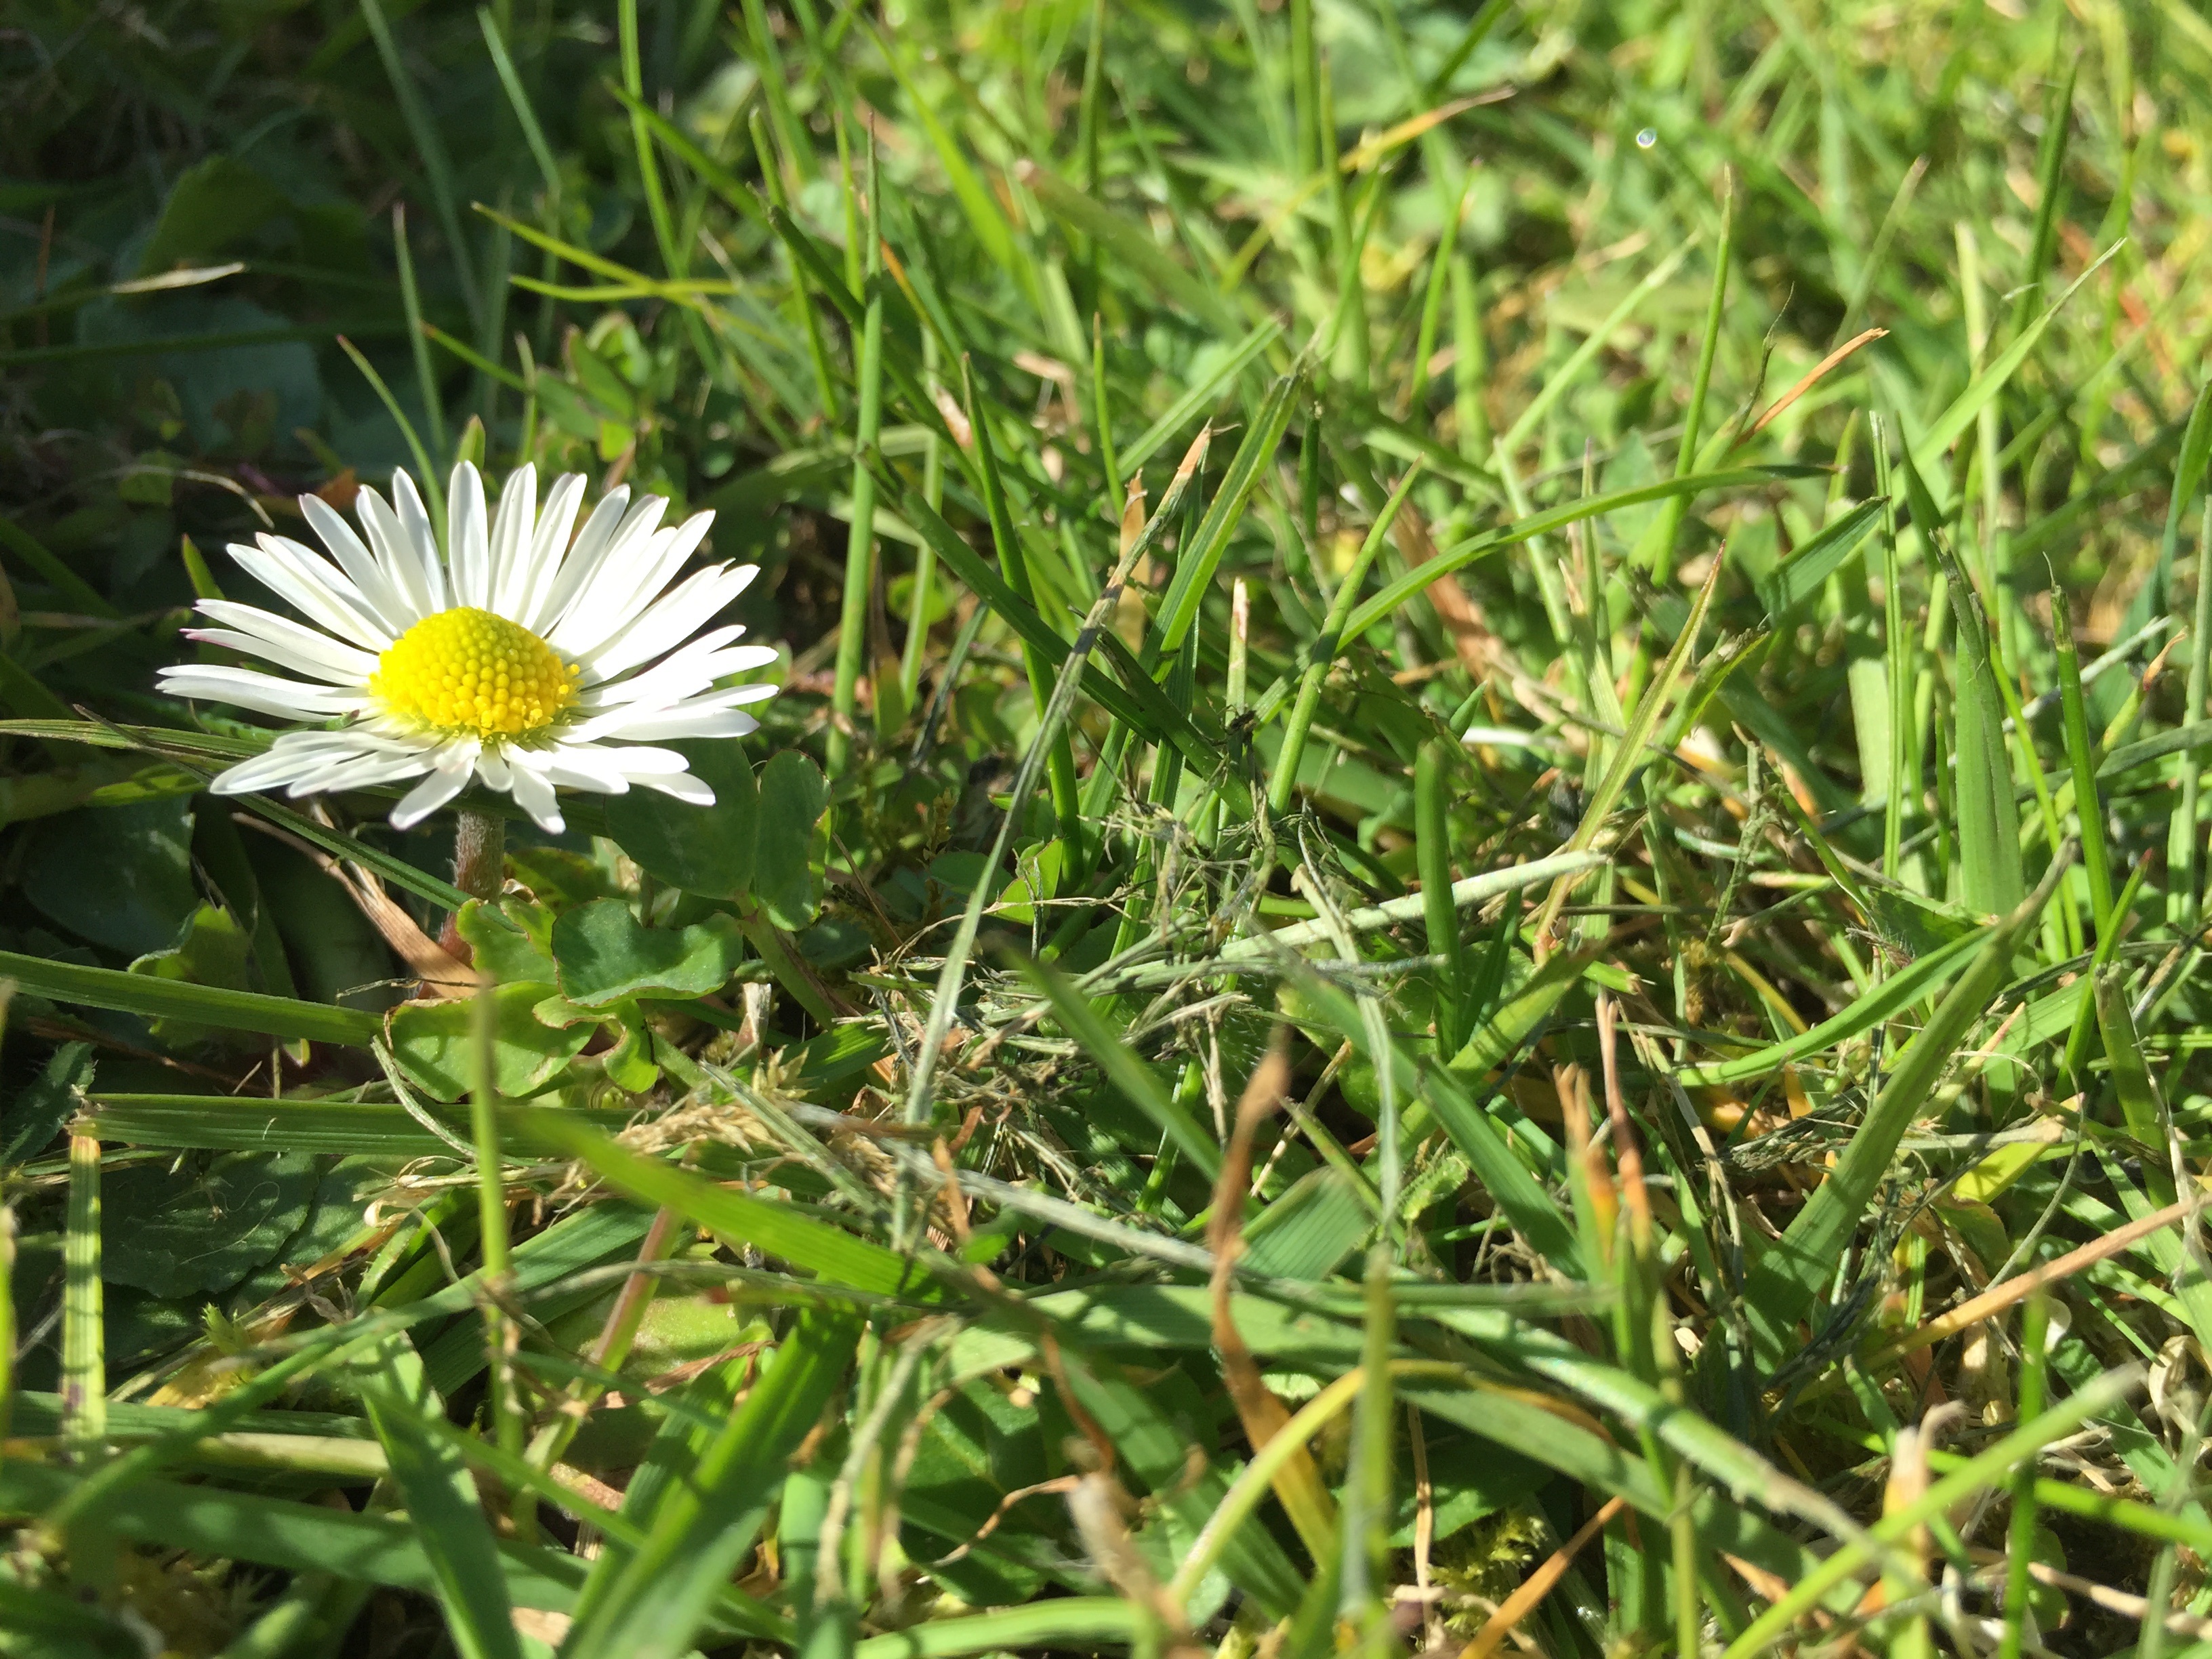
nature, grass, plant, field, lawn, meadow, prairie, flower, summer, daisy, spring, green, botany, garden, flora, wildflower, flowering plant, daisy family, grass family, land plant